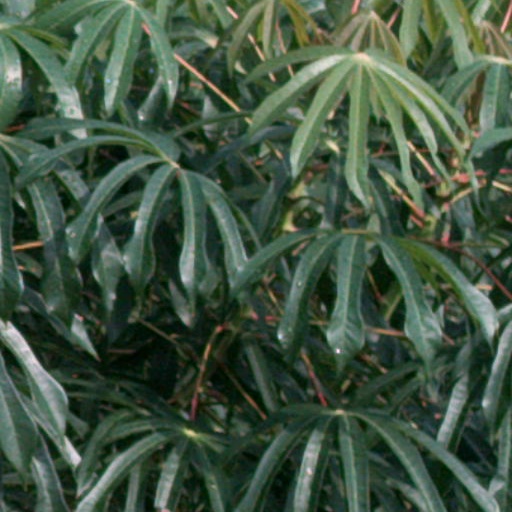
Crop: cassava